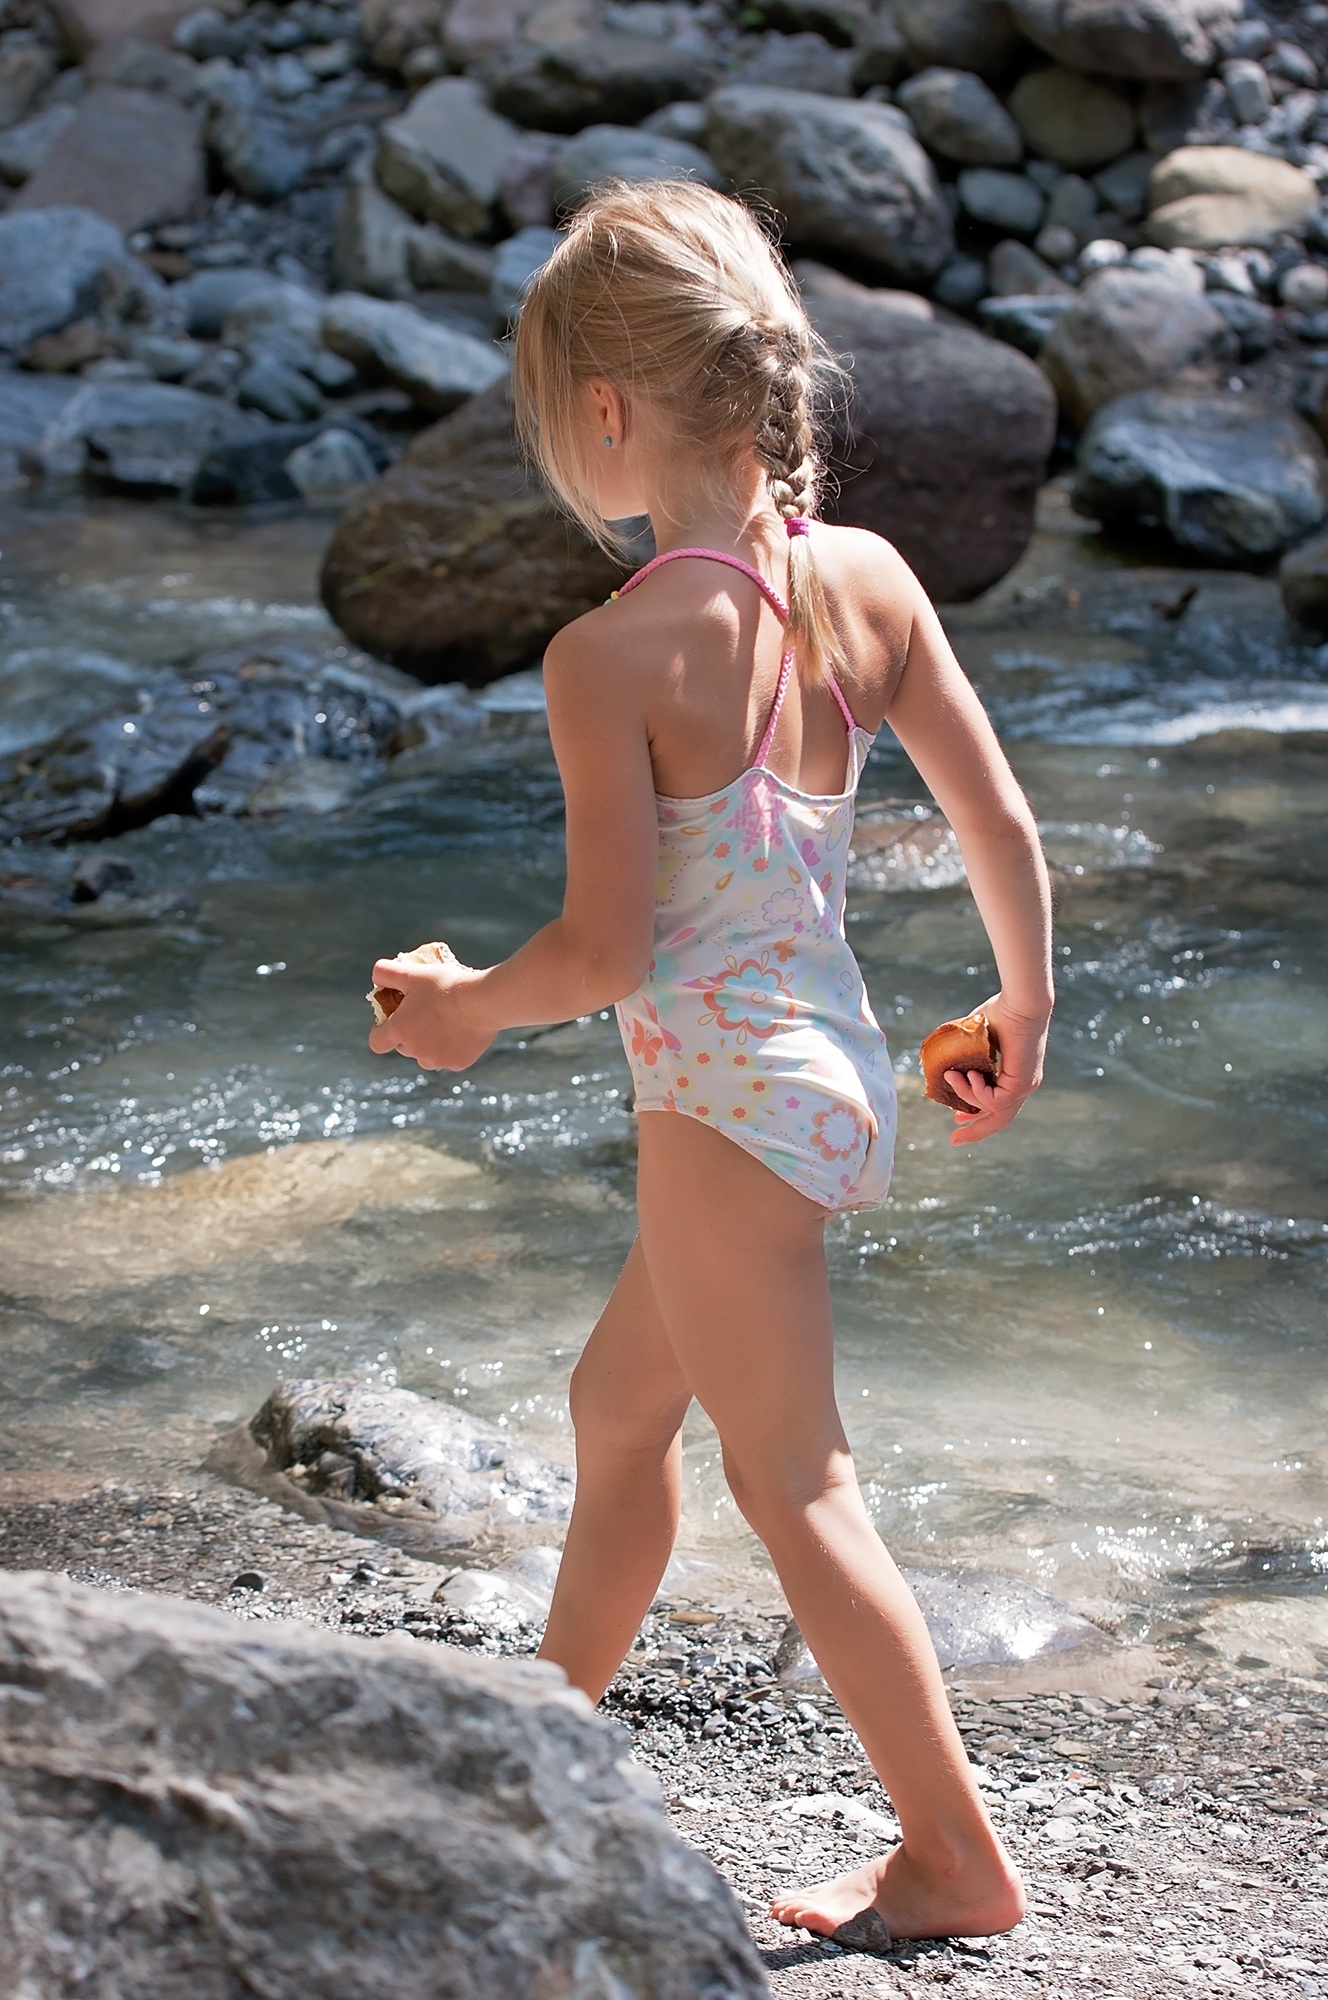
beach, sea, water, nature, sand, rock, person, girl, woman, summer, vacation, leg, model, spring, child, lady, leisure, childhood, season, material, body of water, beauty, experience, blond, out, bach, cooling, photo shoot, experience nature, feel nature